Justin Guarini

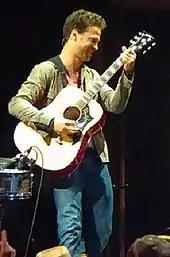
Guarini at the Hard Rock Cafe in Atlanta (2012)

In May 2008, Guarini released an acoustic EP titled "Revolve" comprising three songs ("Sweet Time", "Rock Bottom", and "When She Cries") co-written and co-produced with Shaun Ingram.